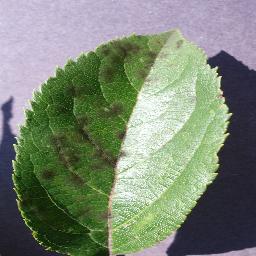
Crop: apple
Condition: scab